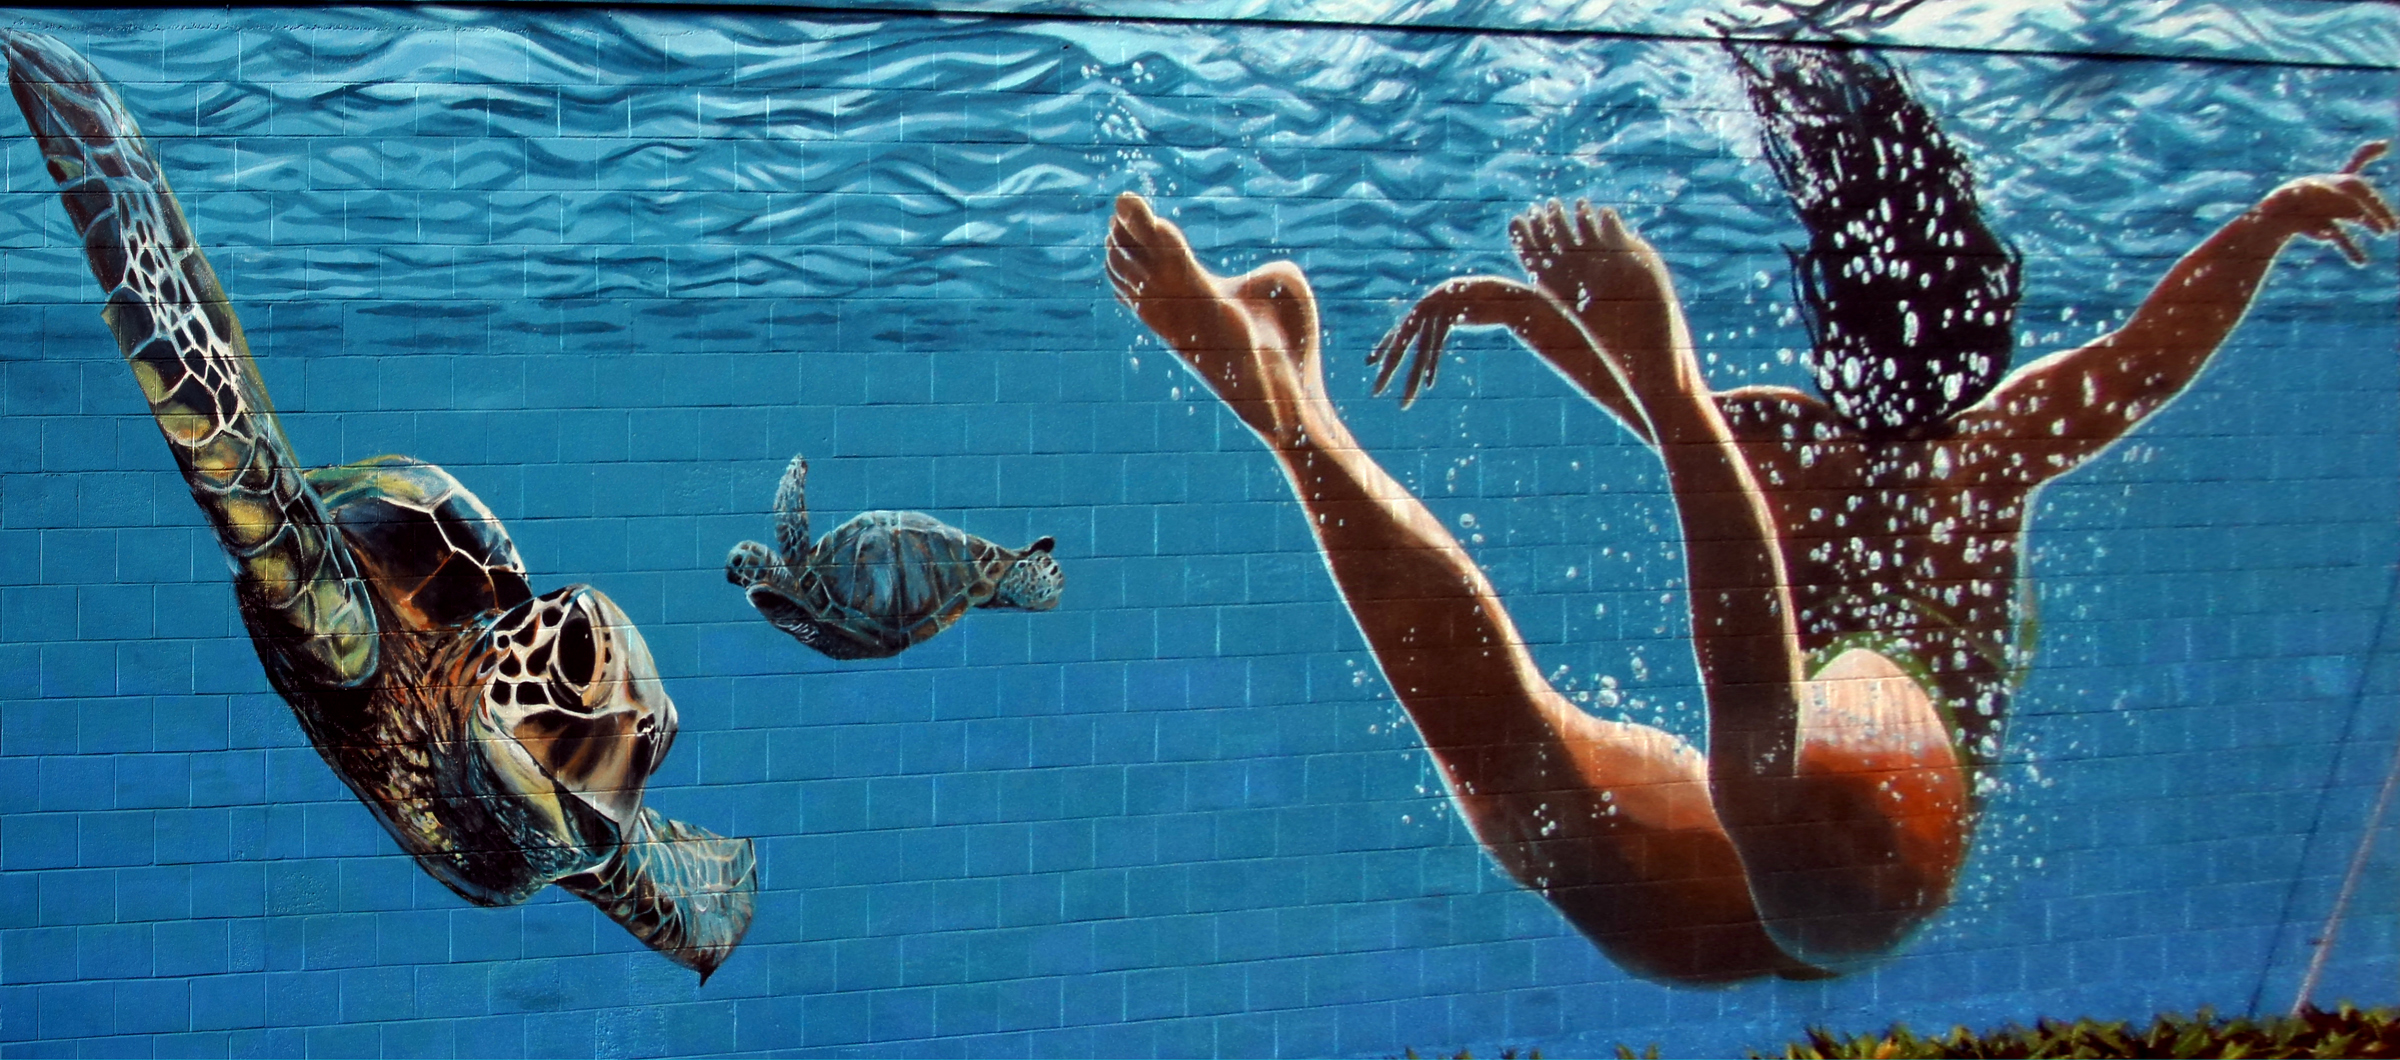
recreation, hawaii, swimming, sports, mural, maui, sonyalpha, pacificisland, pacificislands, greenseaturtle, paiamaui, girlswimming, movingandshakinginpaia, water sport, outdoor recreation, individual sports